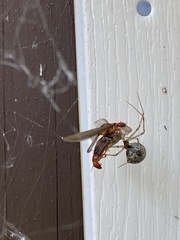
Species: Parasteatoda_tepidariorum